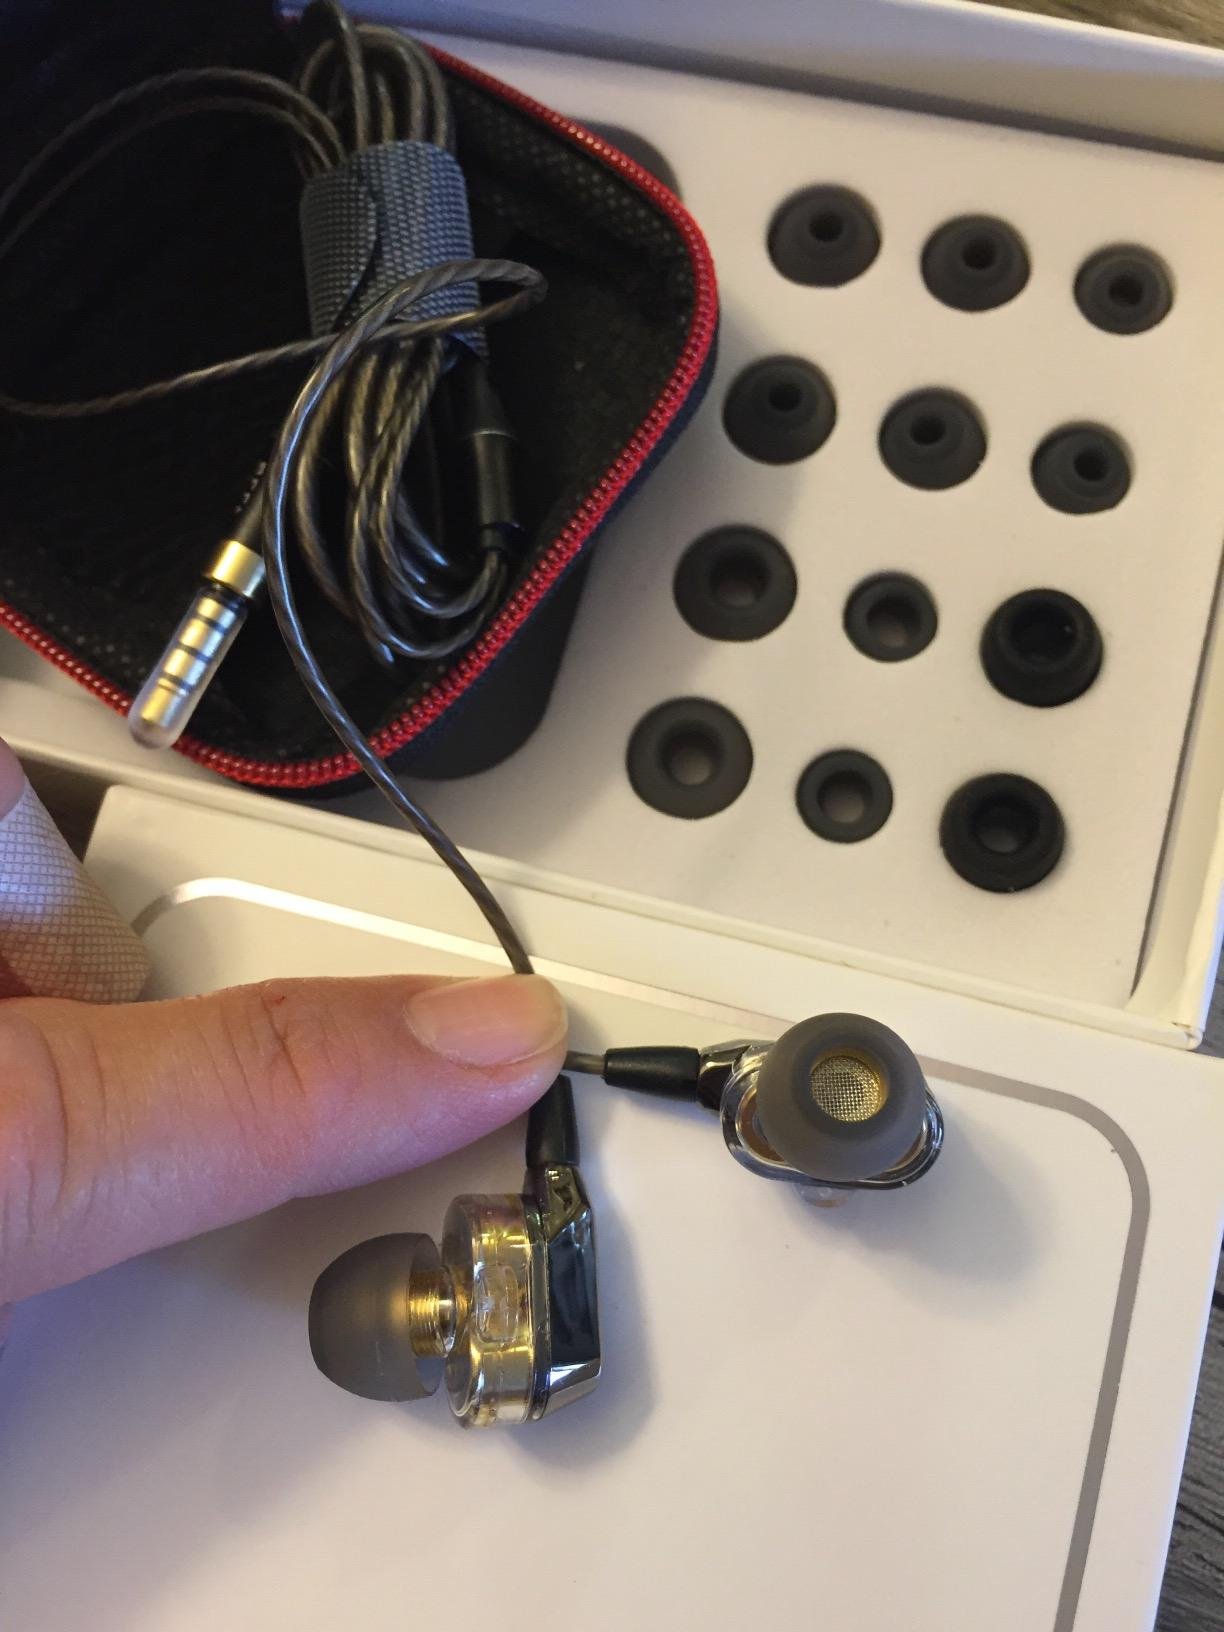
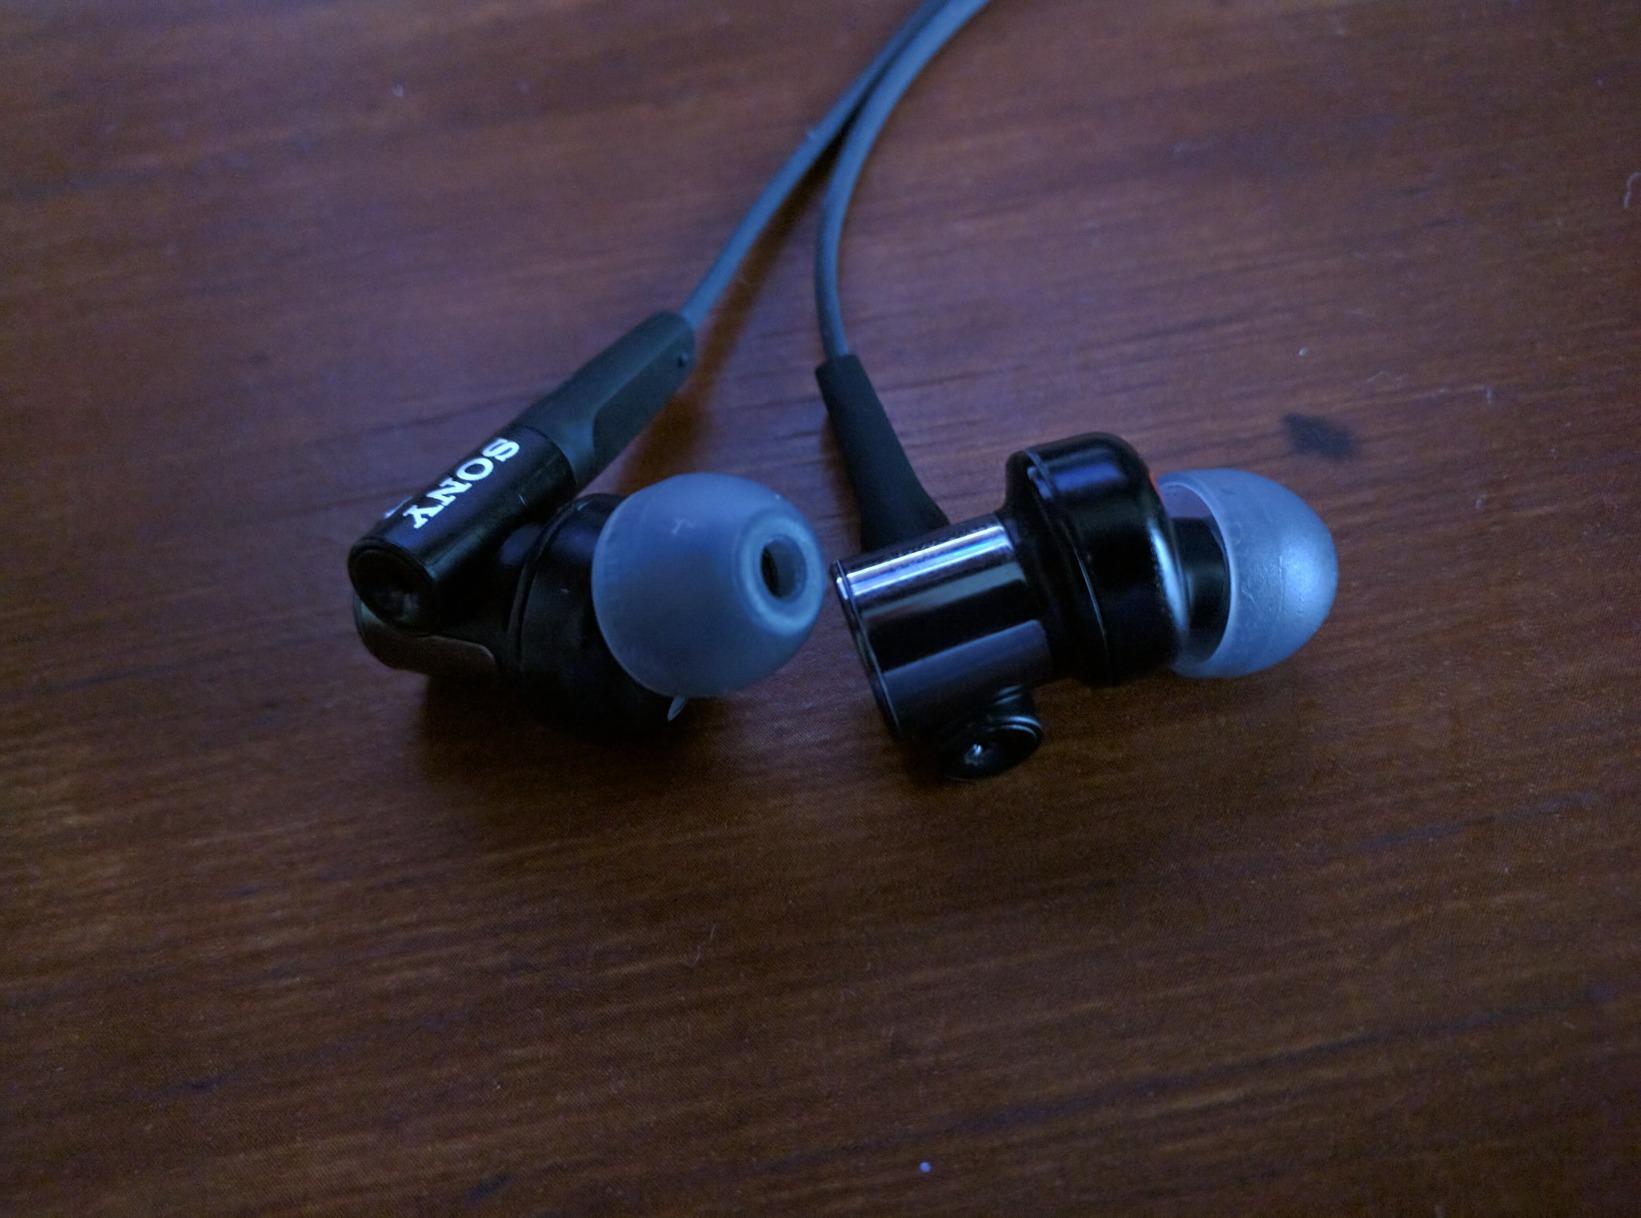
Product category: headphones
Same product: no